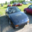
Label: automobile